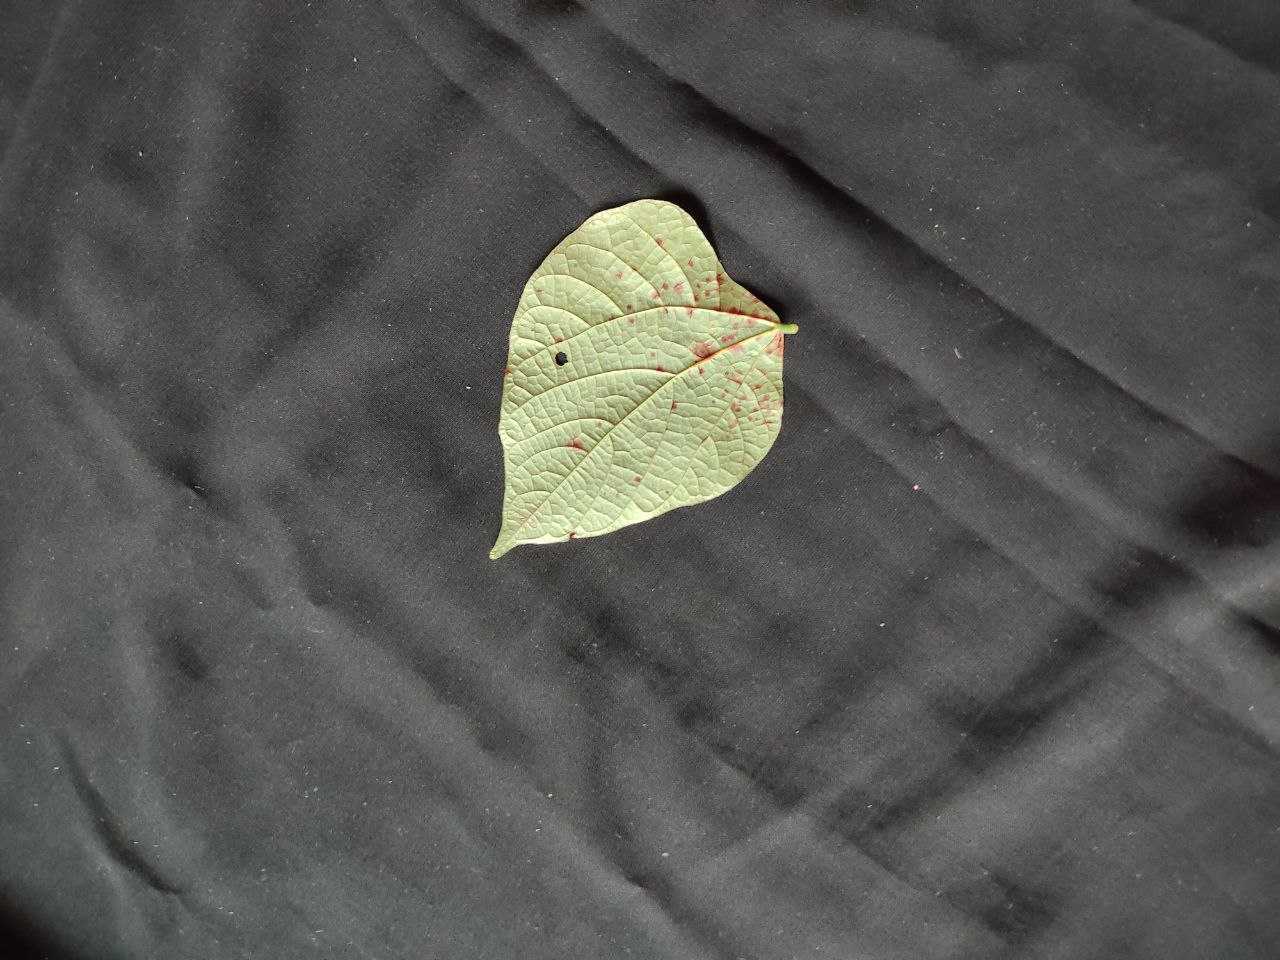
Crop: bean
Leaf condition: Rust